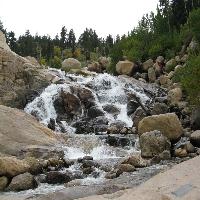
Weather: cloudy or overcast